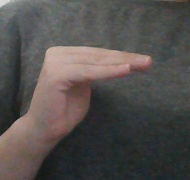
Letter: haa